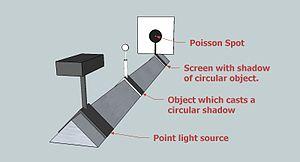
En optique, on appelle tache de Fresnel le point lumineux qui se forme au centre de l’ombre portée d'un corps circulaire par diffraction de Fresnel. Ce phénomène, qu'il ne faut pas confondre avec la tache d'Airy, a joué un rôle essentiel dans le triomphe de la théorie ondulatoire de la lumière au XIXᵉ siècle.